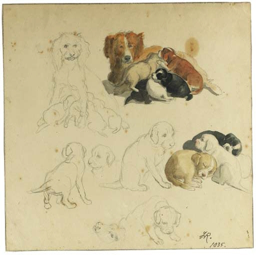
studies of puppies with a dog